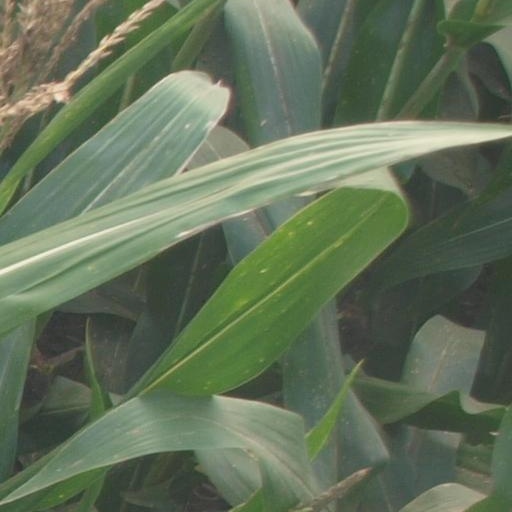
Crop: maize; corn